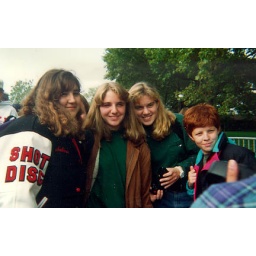
When the girls were outrageously tall and some boys still pathetically short. Nicole and Mike were in the last photo.